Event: Nepal Earthquake
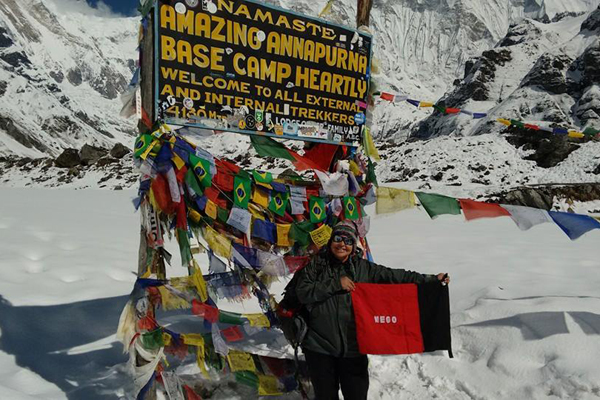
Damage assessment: no_damage